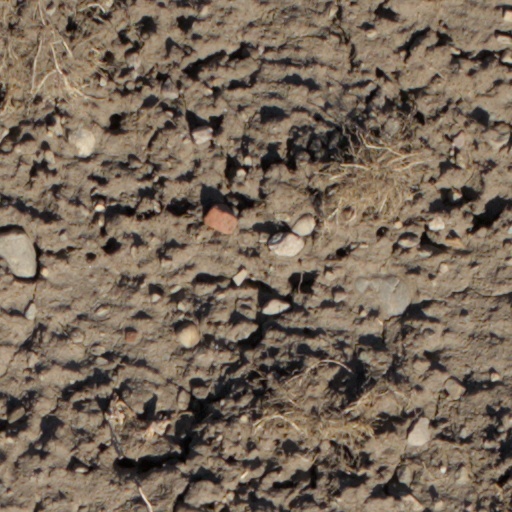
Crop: wheat